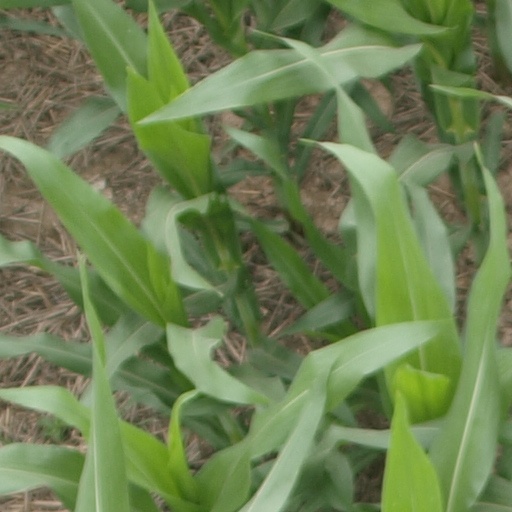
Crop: maize; corn